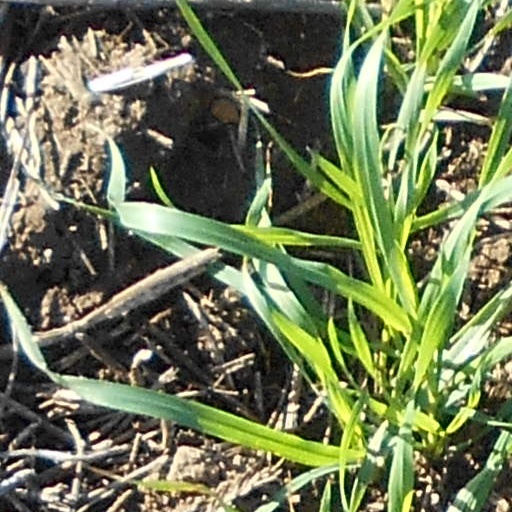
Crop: wheat